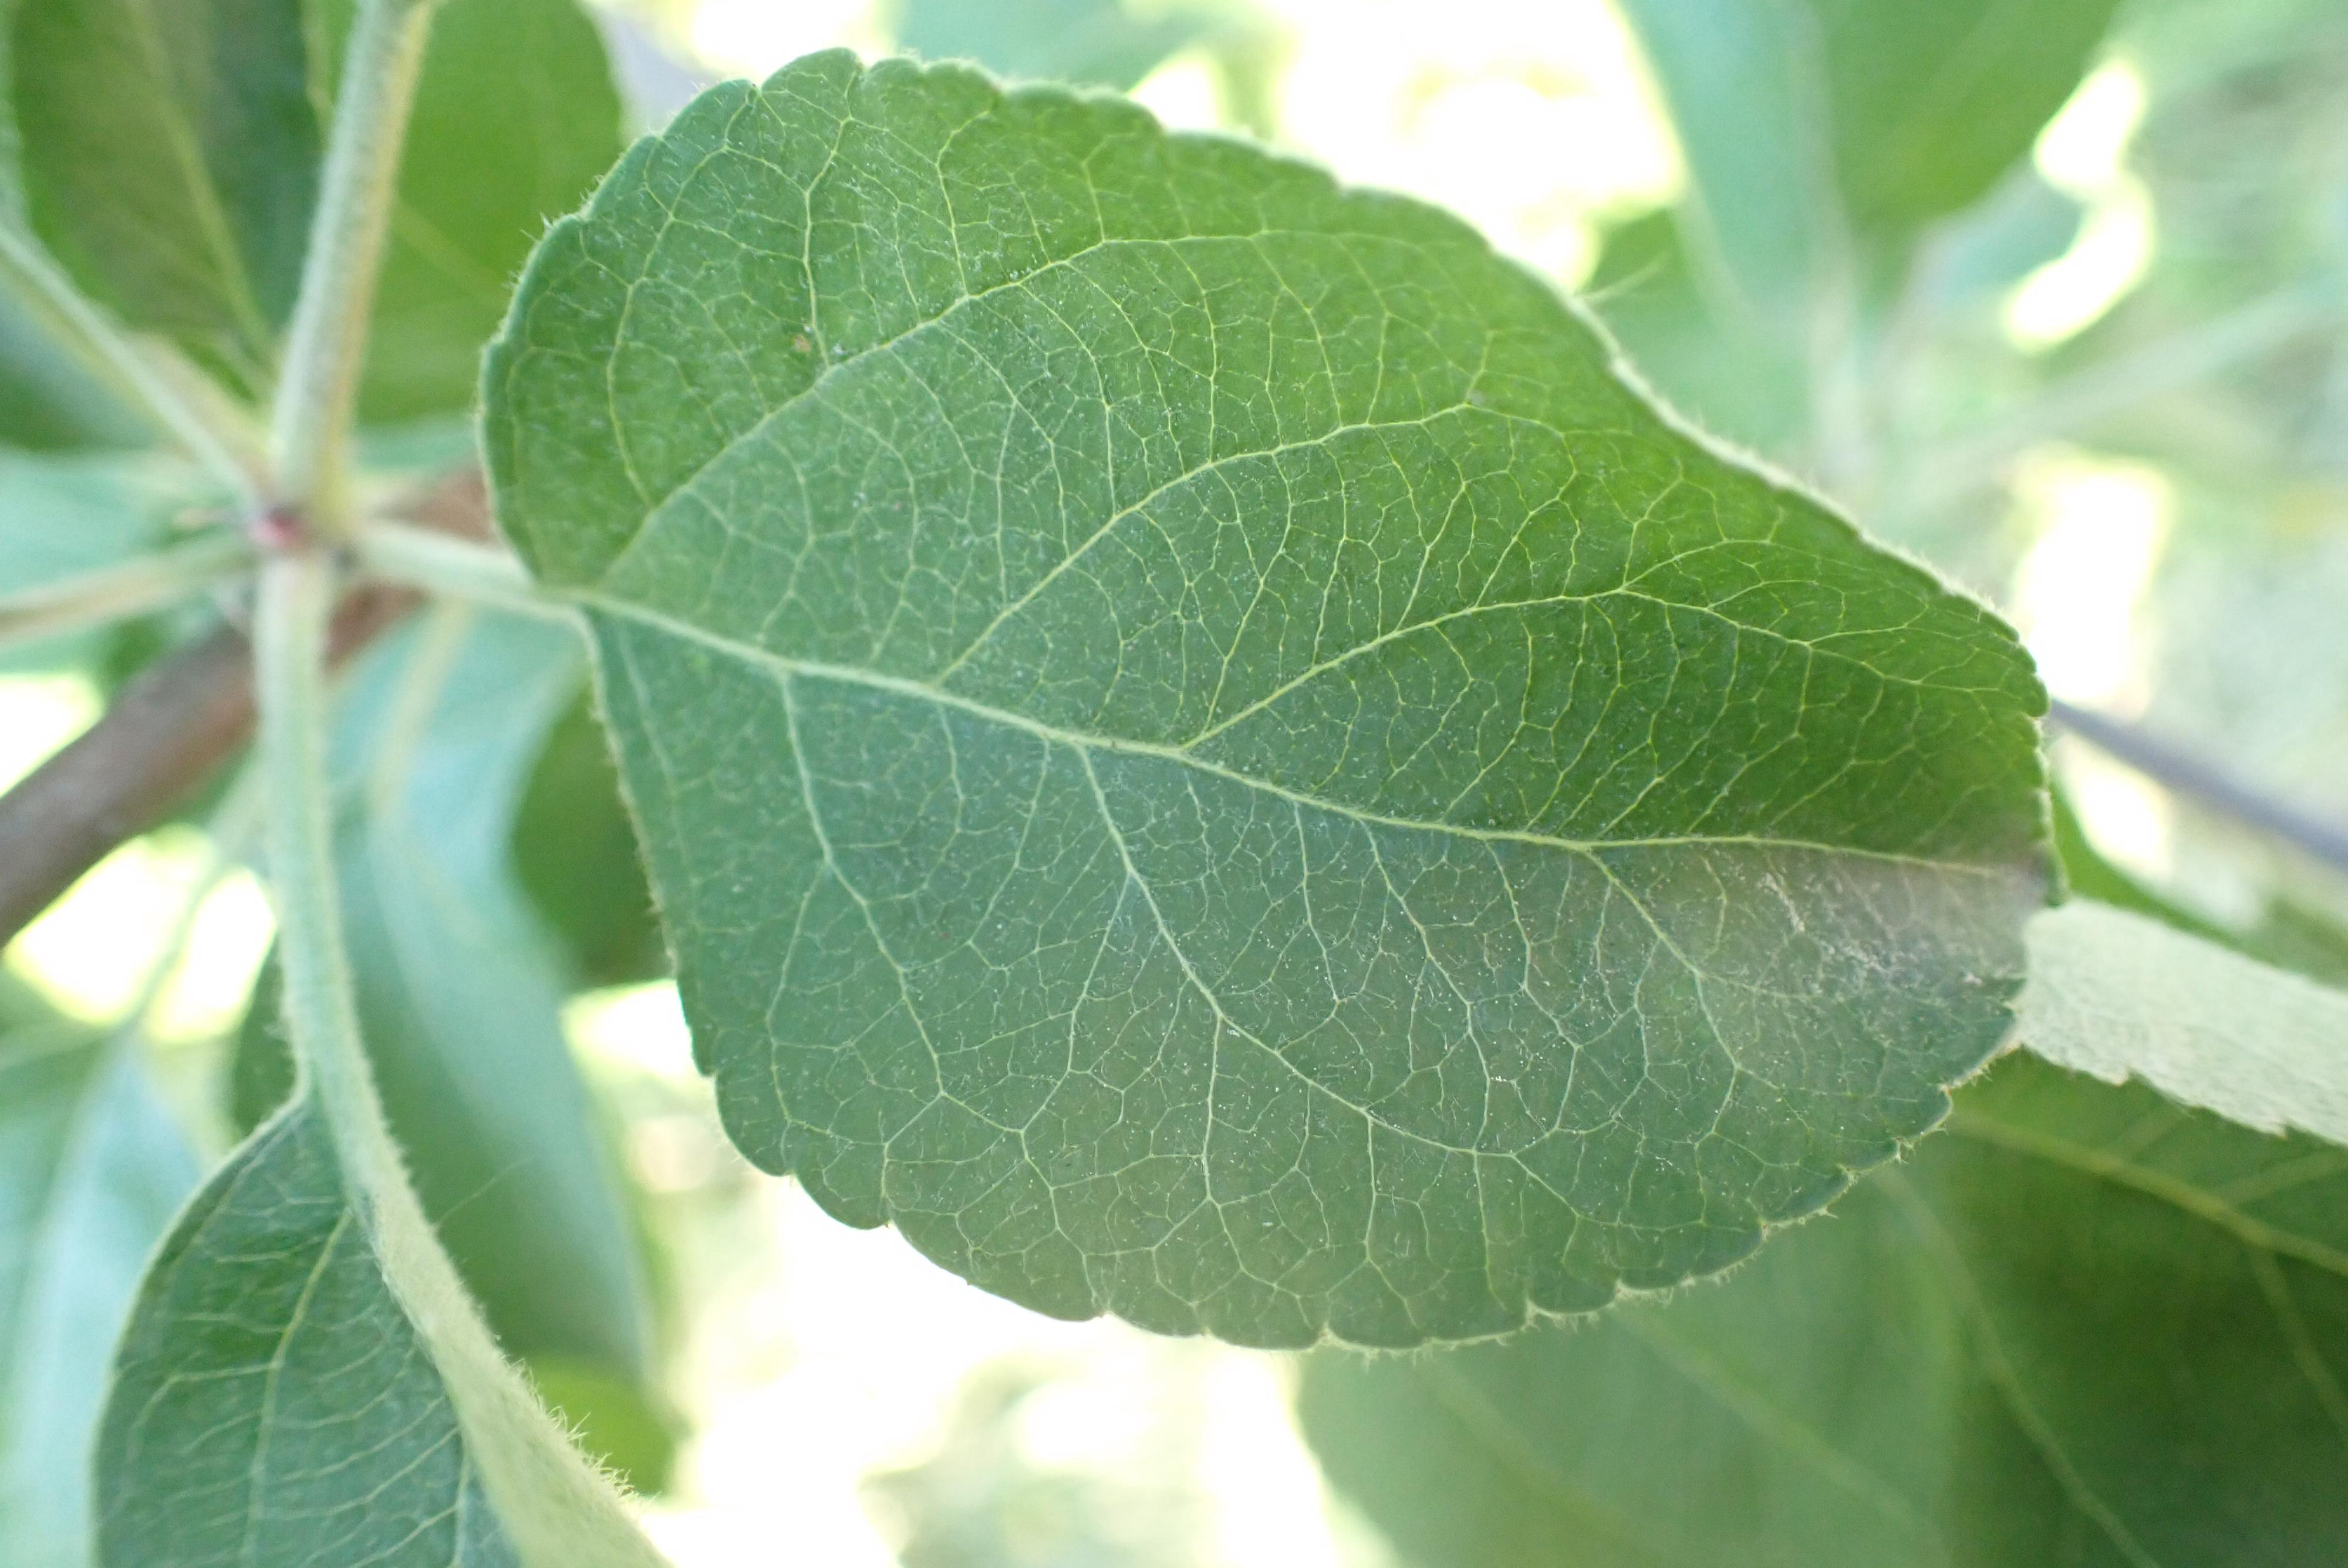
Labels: healthy